Tankers (film)

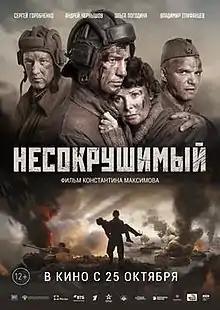
Film poster

Indestructible is a 2018 Russian war film directed by Konstantin Maksimov. It was developed under the working title Tankers.